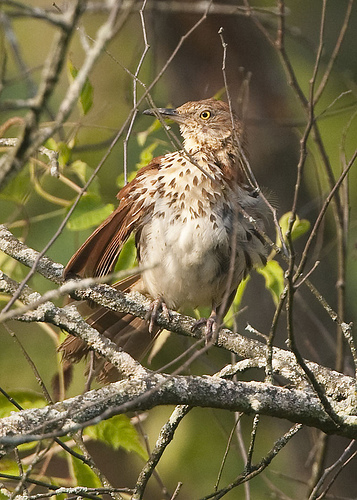
a medium sized brown bird with a white belly and white and brown speckled breast.
this is a bird with a white belly, brown spots and head and a long pointy black beak.
this bird has a brown body, with yellow eyes and large beaka bird with a large pointed bill yellow eyes downy white breast and speckled arrowpoints on its throat
this bird has a speckled belly and breast with a short pointy bill.
this bird has wings that are brown and has a white bellya bronze bird that has a white breast and belly, multicolored neck and small black beak.
this bird is brown with white and has a long, pointy beak.
this bird has a black bill with brown crown and white and brown spotted breast.
a brown bird with a white belly, its throat is speckled with bits of brown.
Species: Brown Thrasher